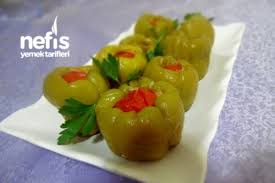
Yemek: biber_dolmasi